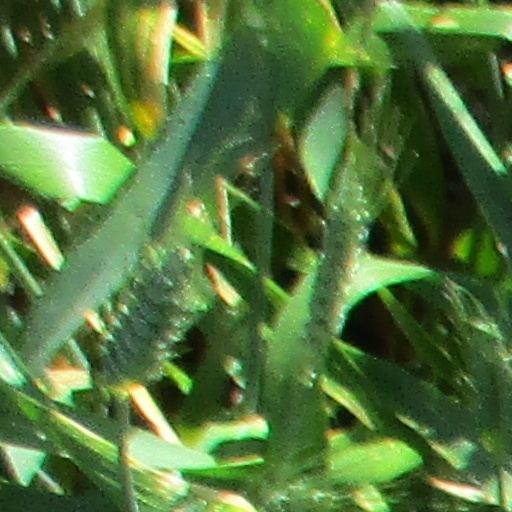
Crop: wheat